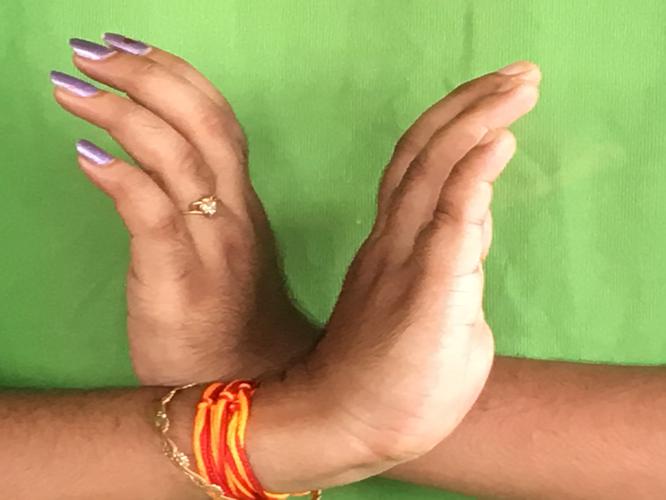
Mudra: Nagabandha
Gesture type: double_hand